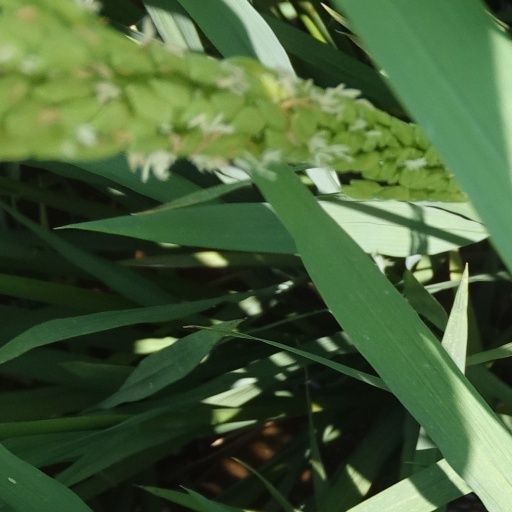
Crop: rice